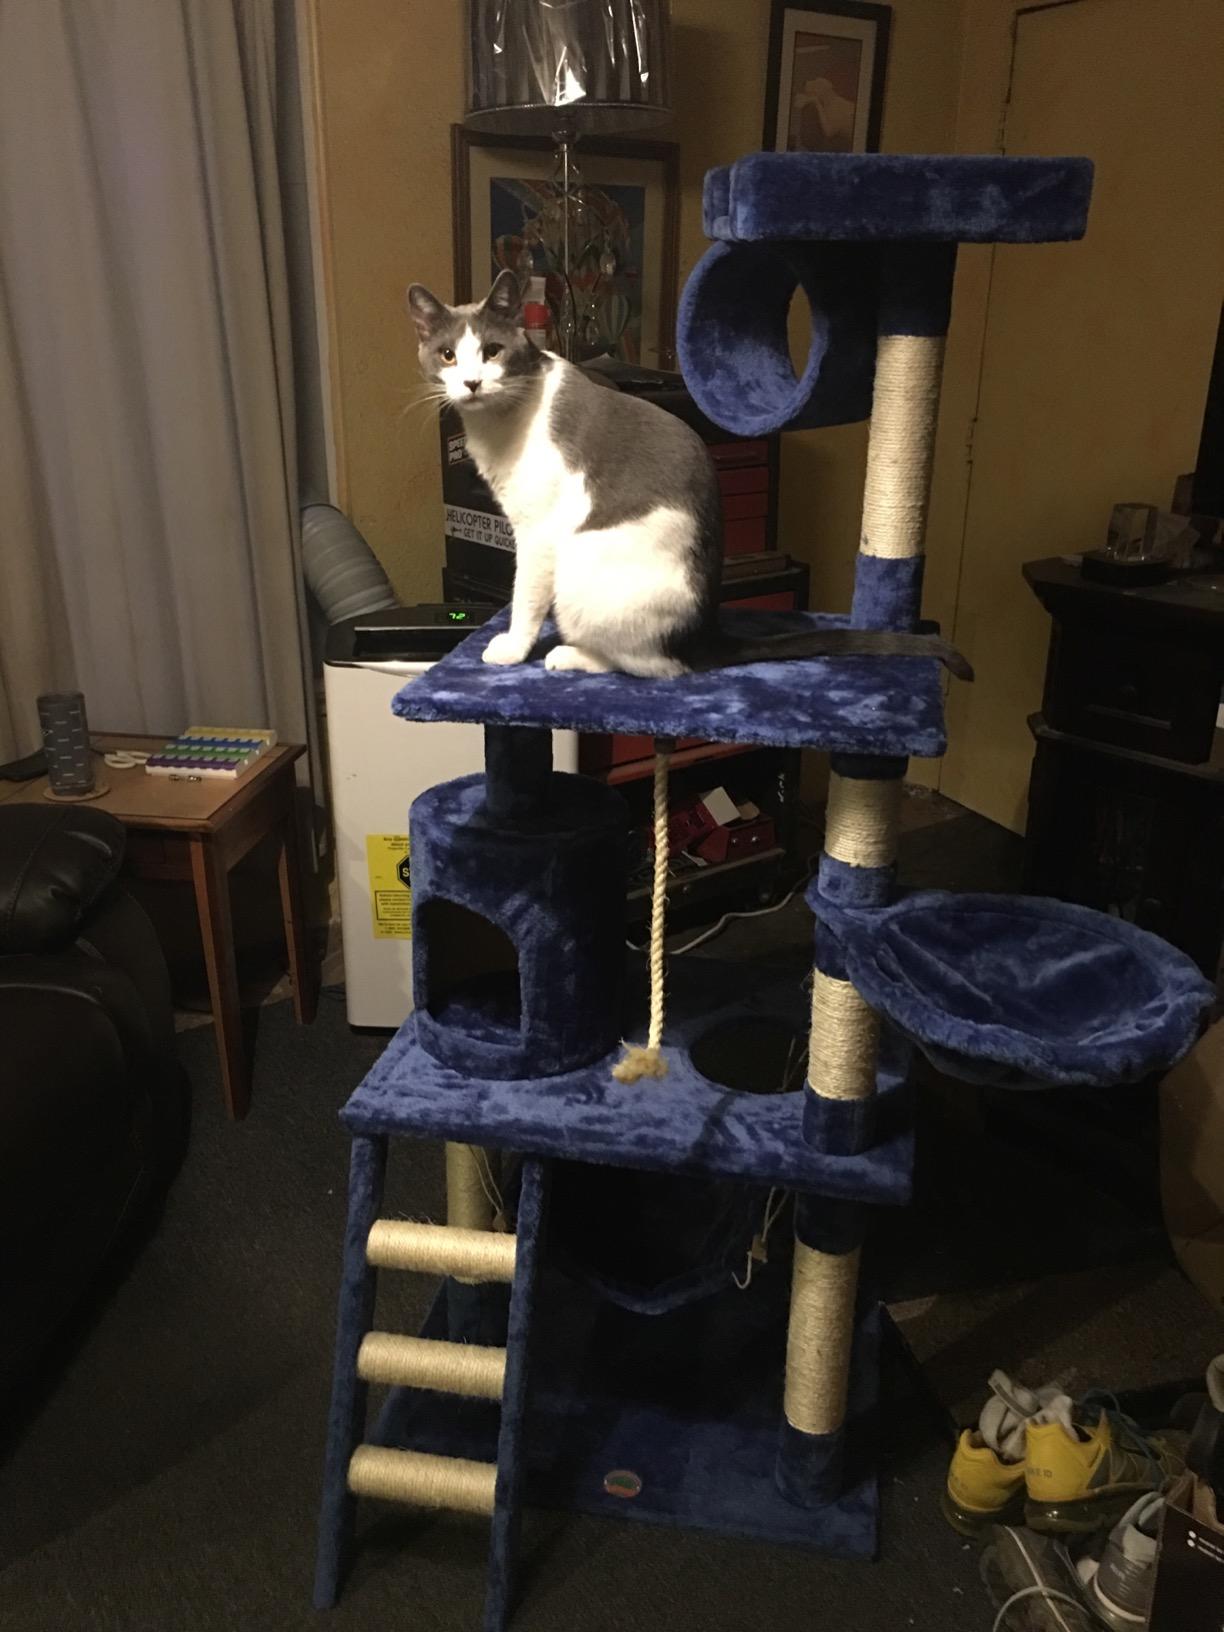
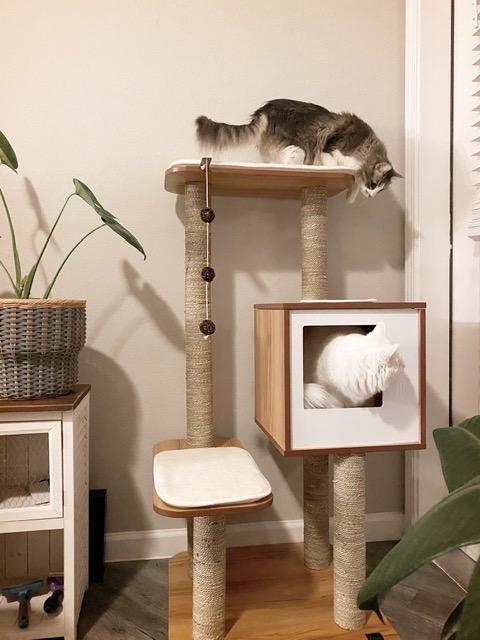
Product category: items_cat tree
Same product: no